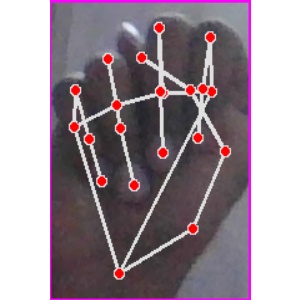
अक्षर: न